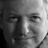
Emotion: happy